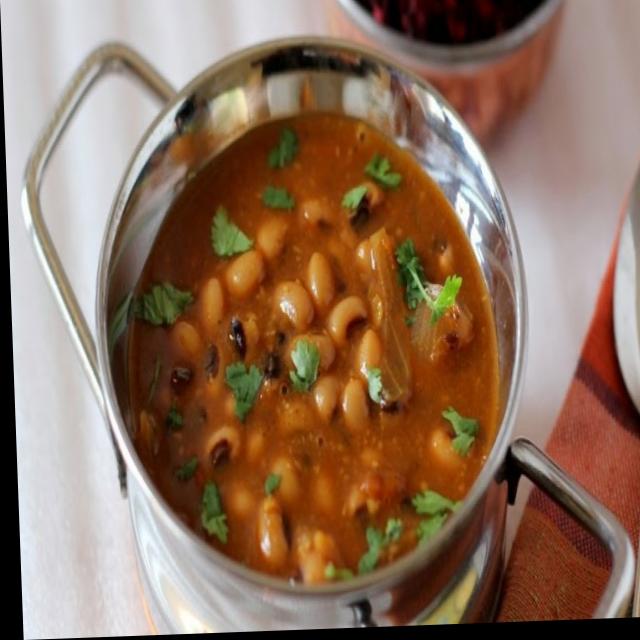
Dish: rajma_curry